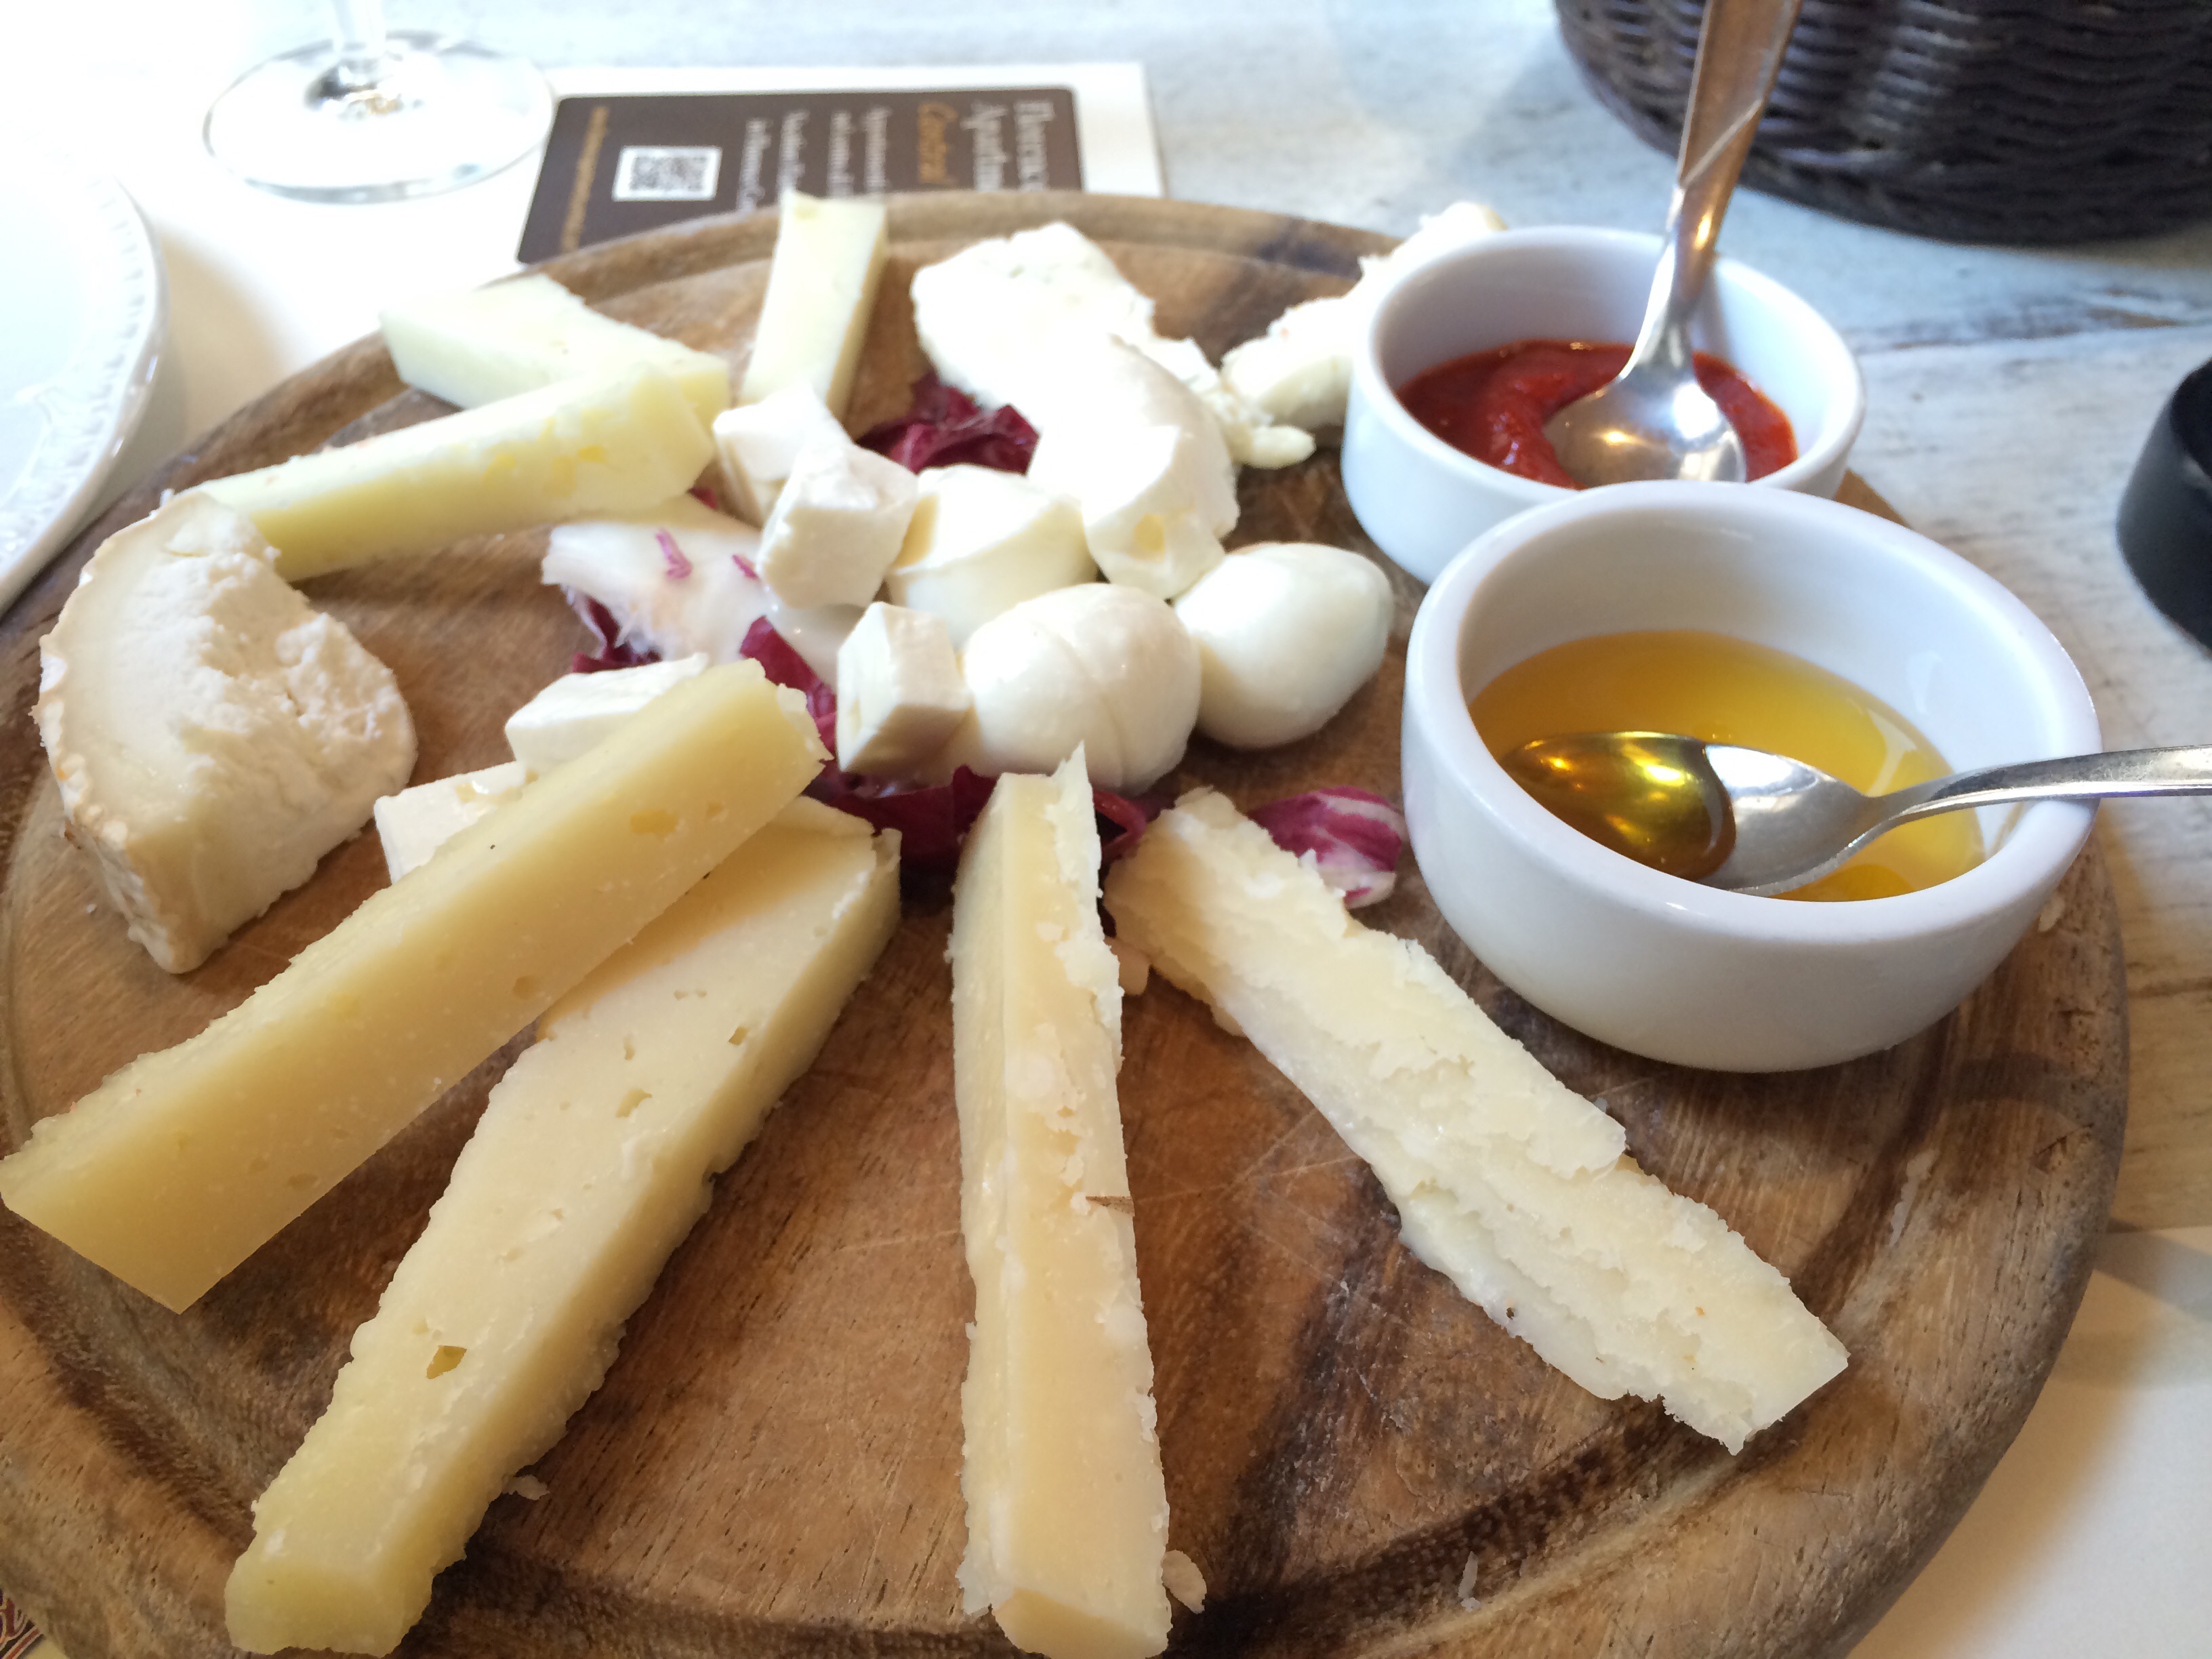
dish, meal, food, produce, vegetable, fresh, italy, breakfast, milk, snack, cuisine, cheese, tomato, starter, dairy, mozzarella, appetizer, parmesan, pasteurized milk